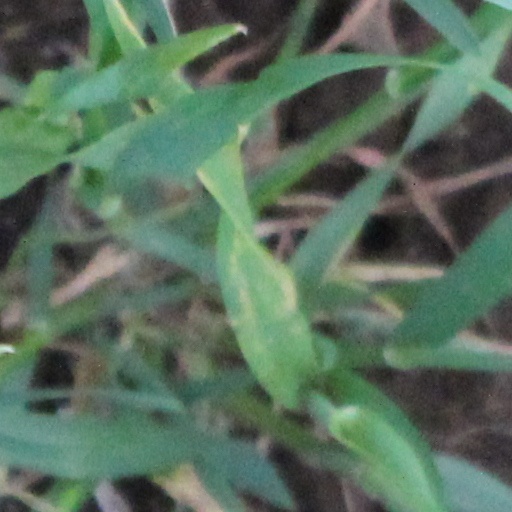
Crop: wheat